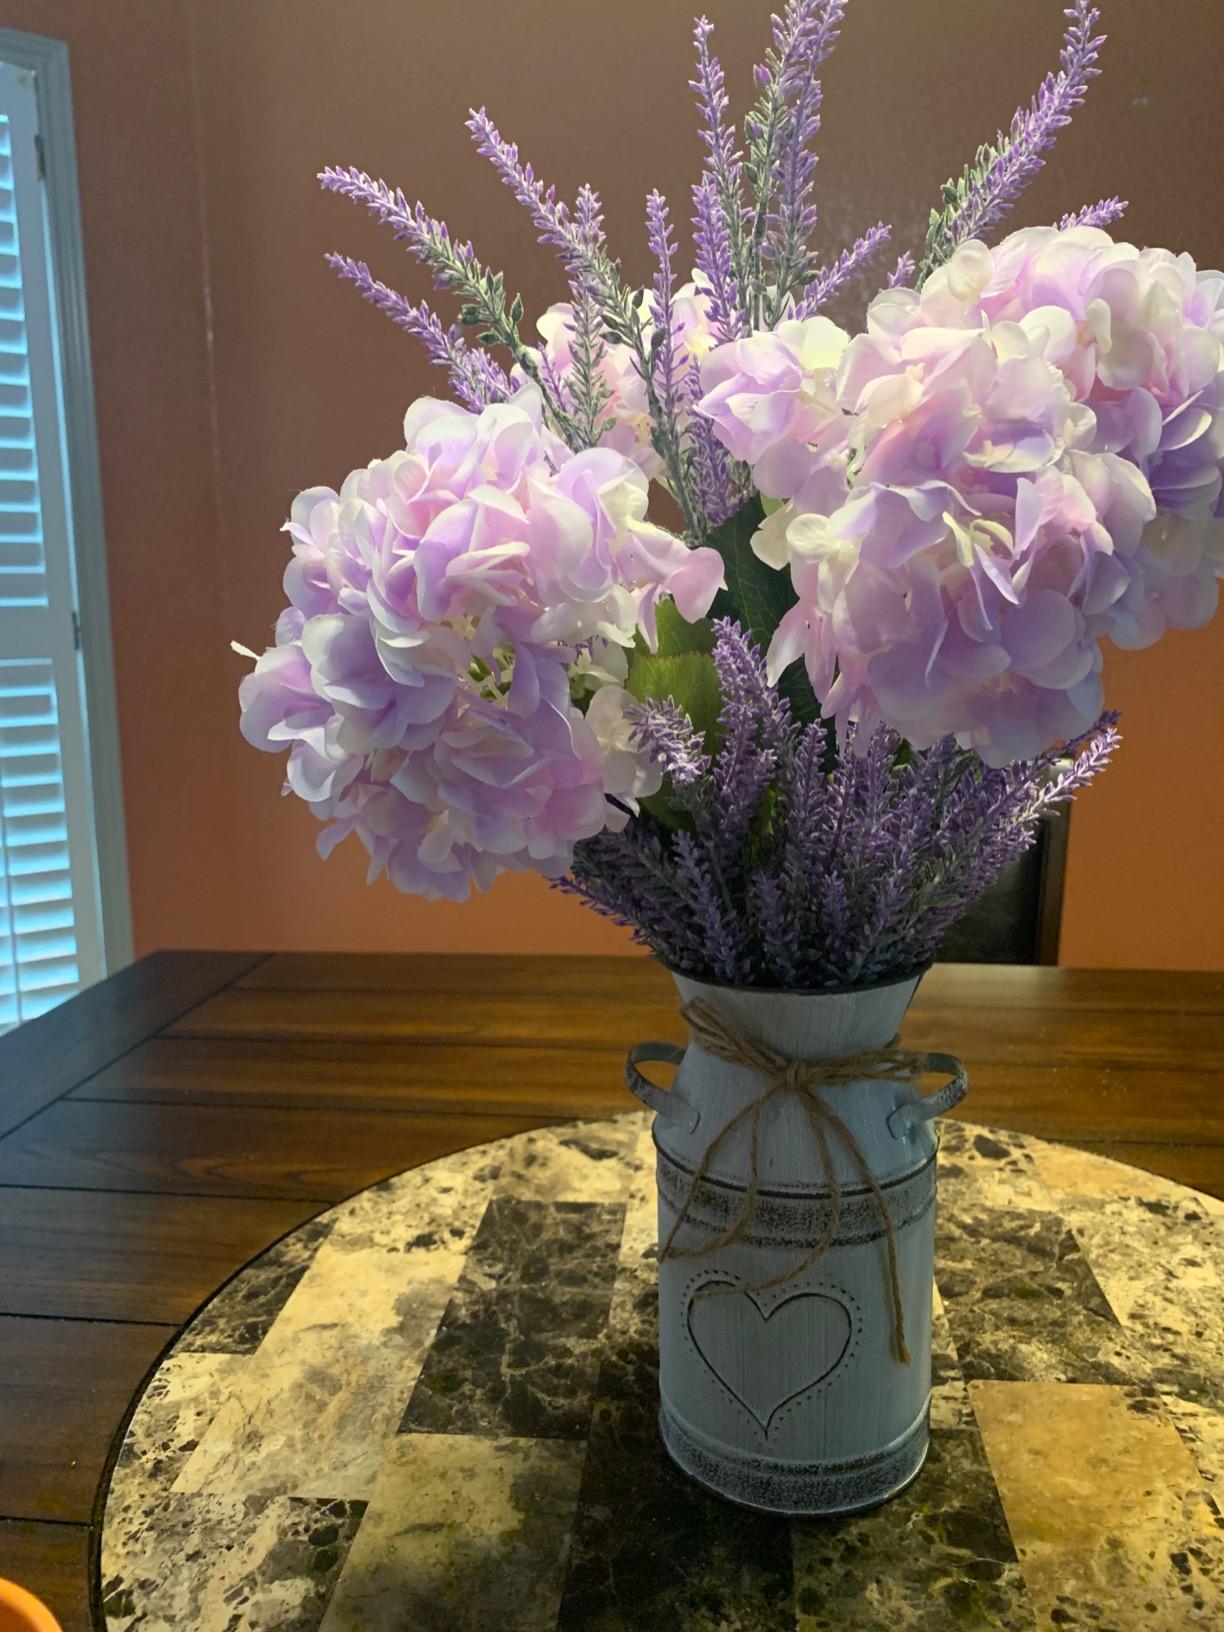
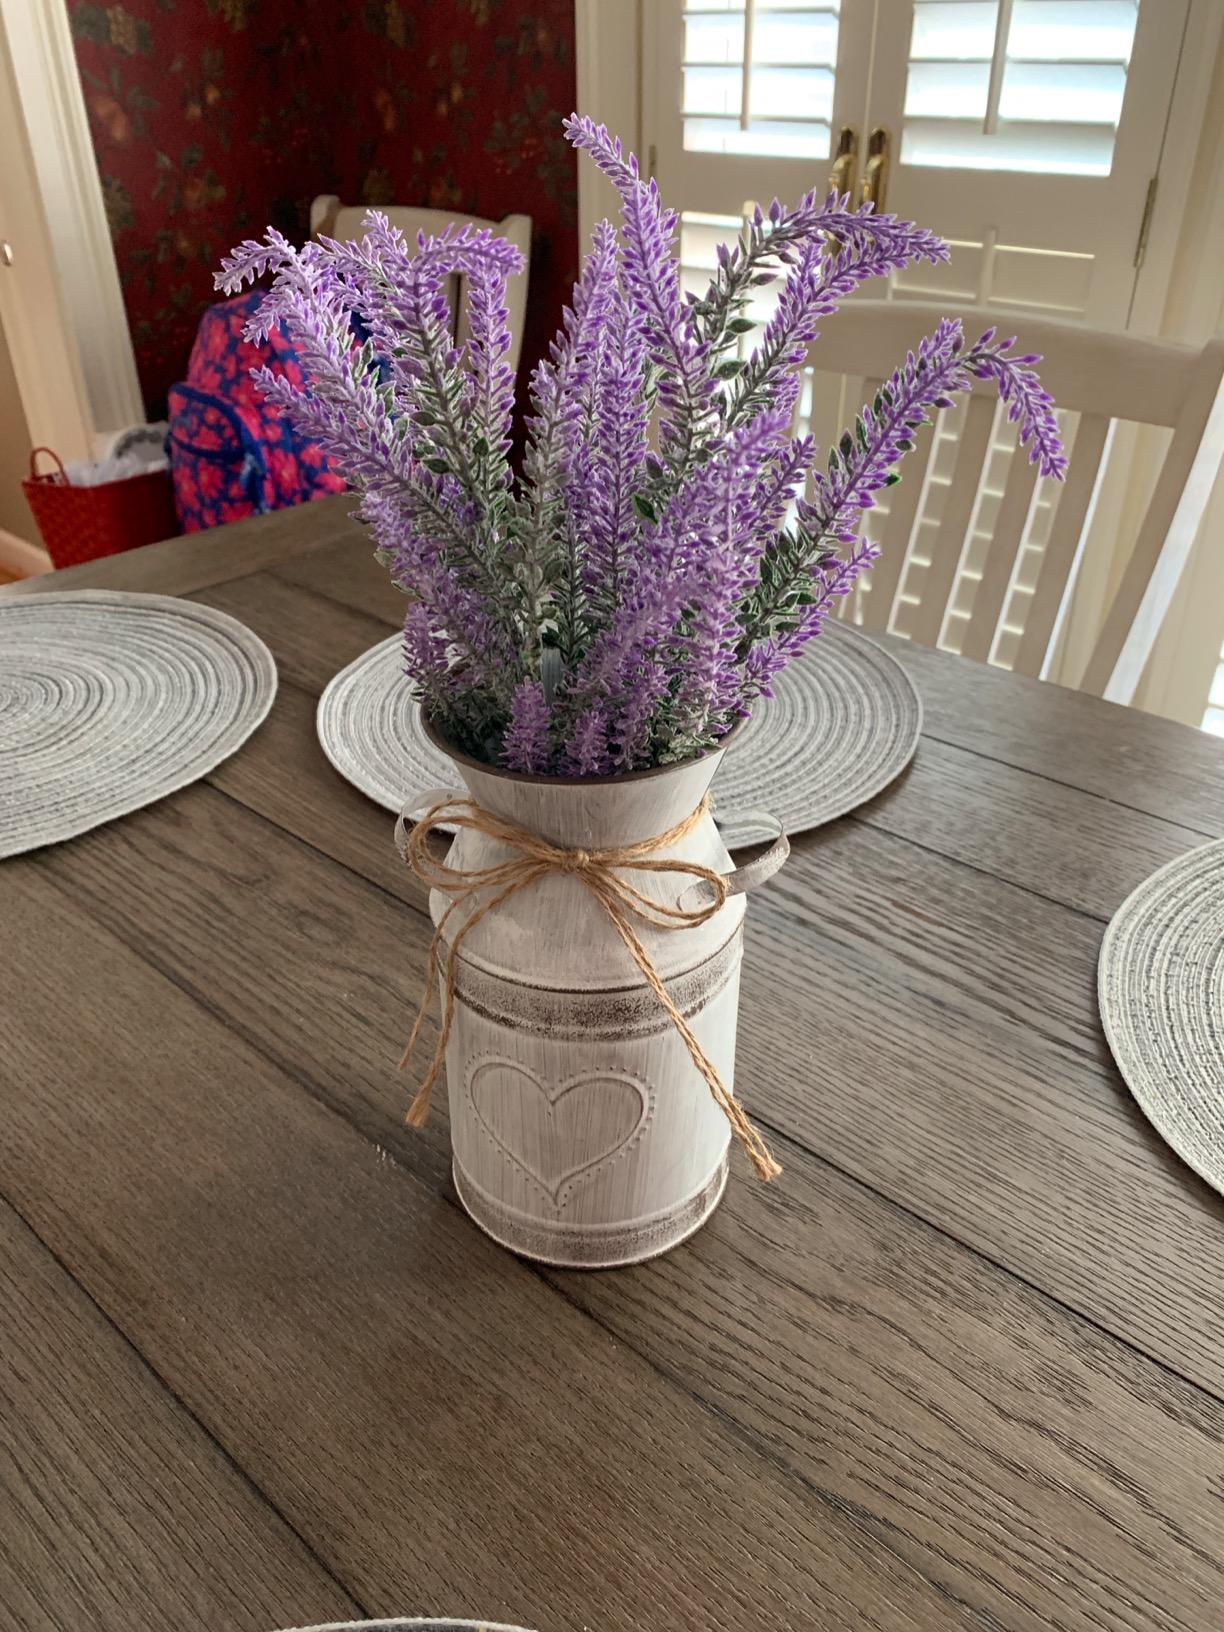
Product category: vase
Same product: yes